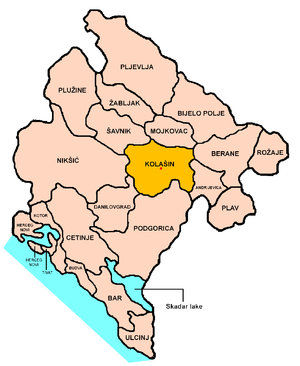
Kolašin est une ville et une municipalité du Monténégro. En 2003, la ville comptait 2 989 habitants et la municipalité 9 949. La ville et la municipalité sont habitées par une majorité de Monténégrins.